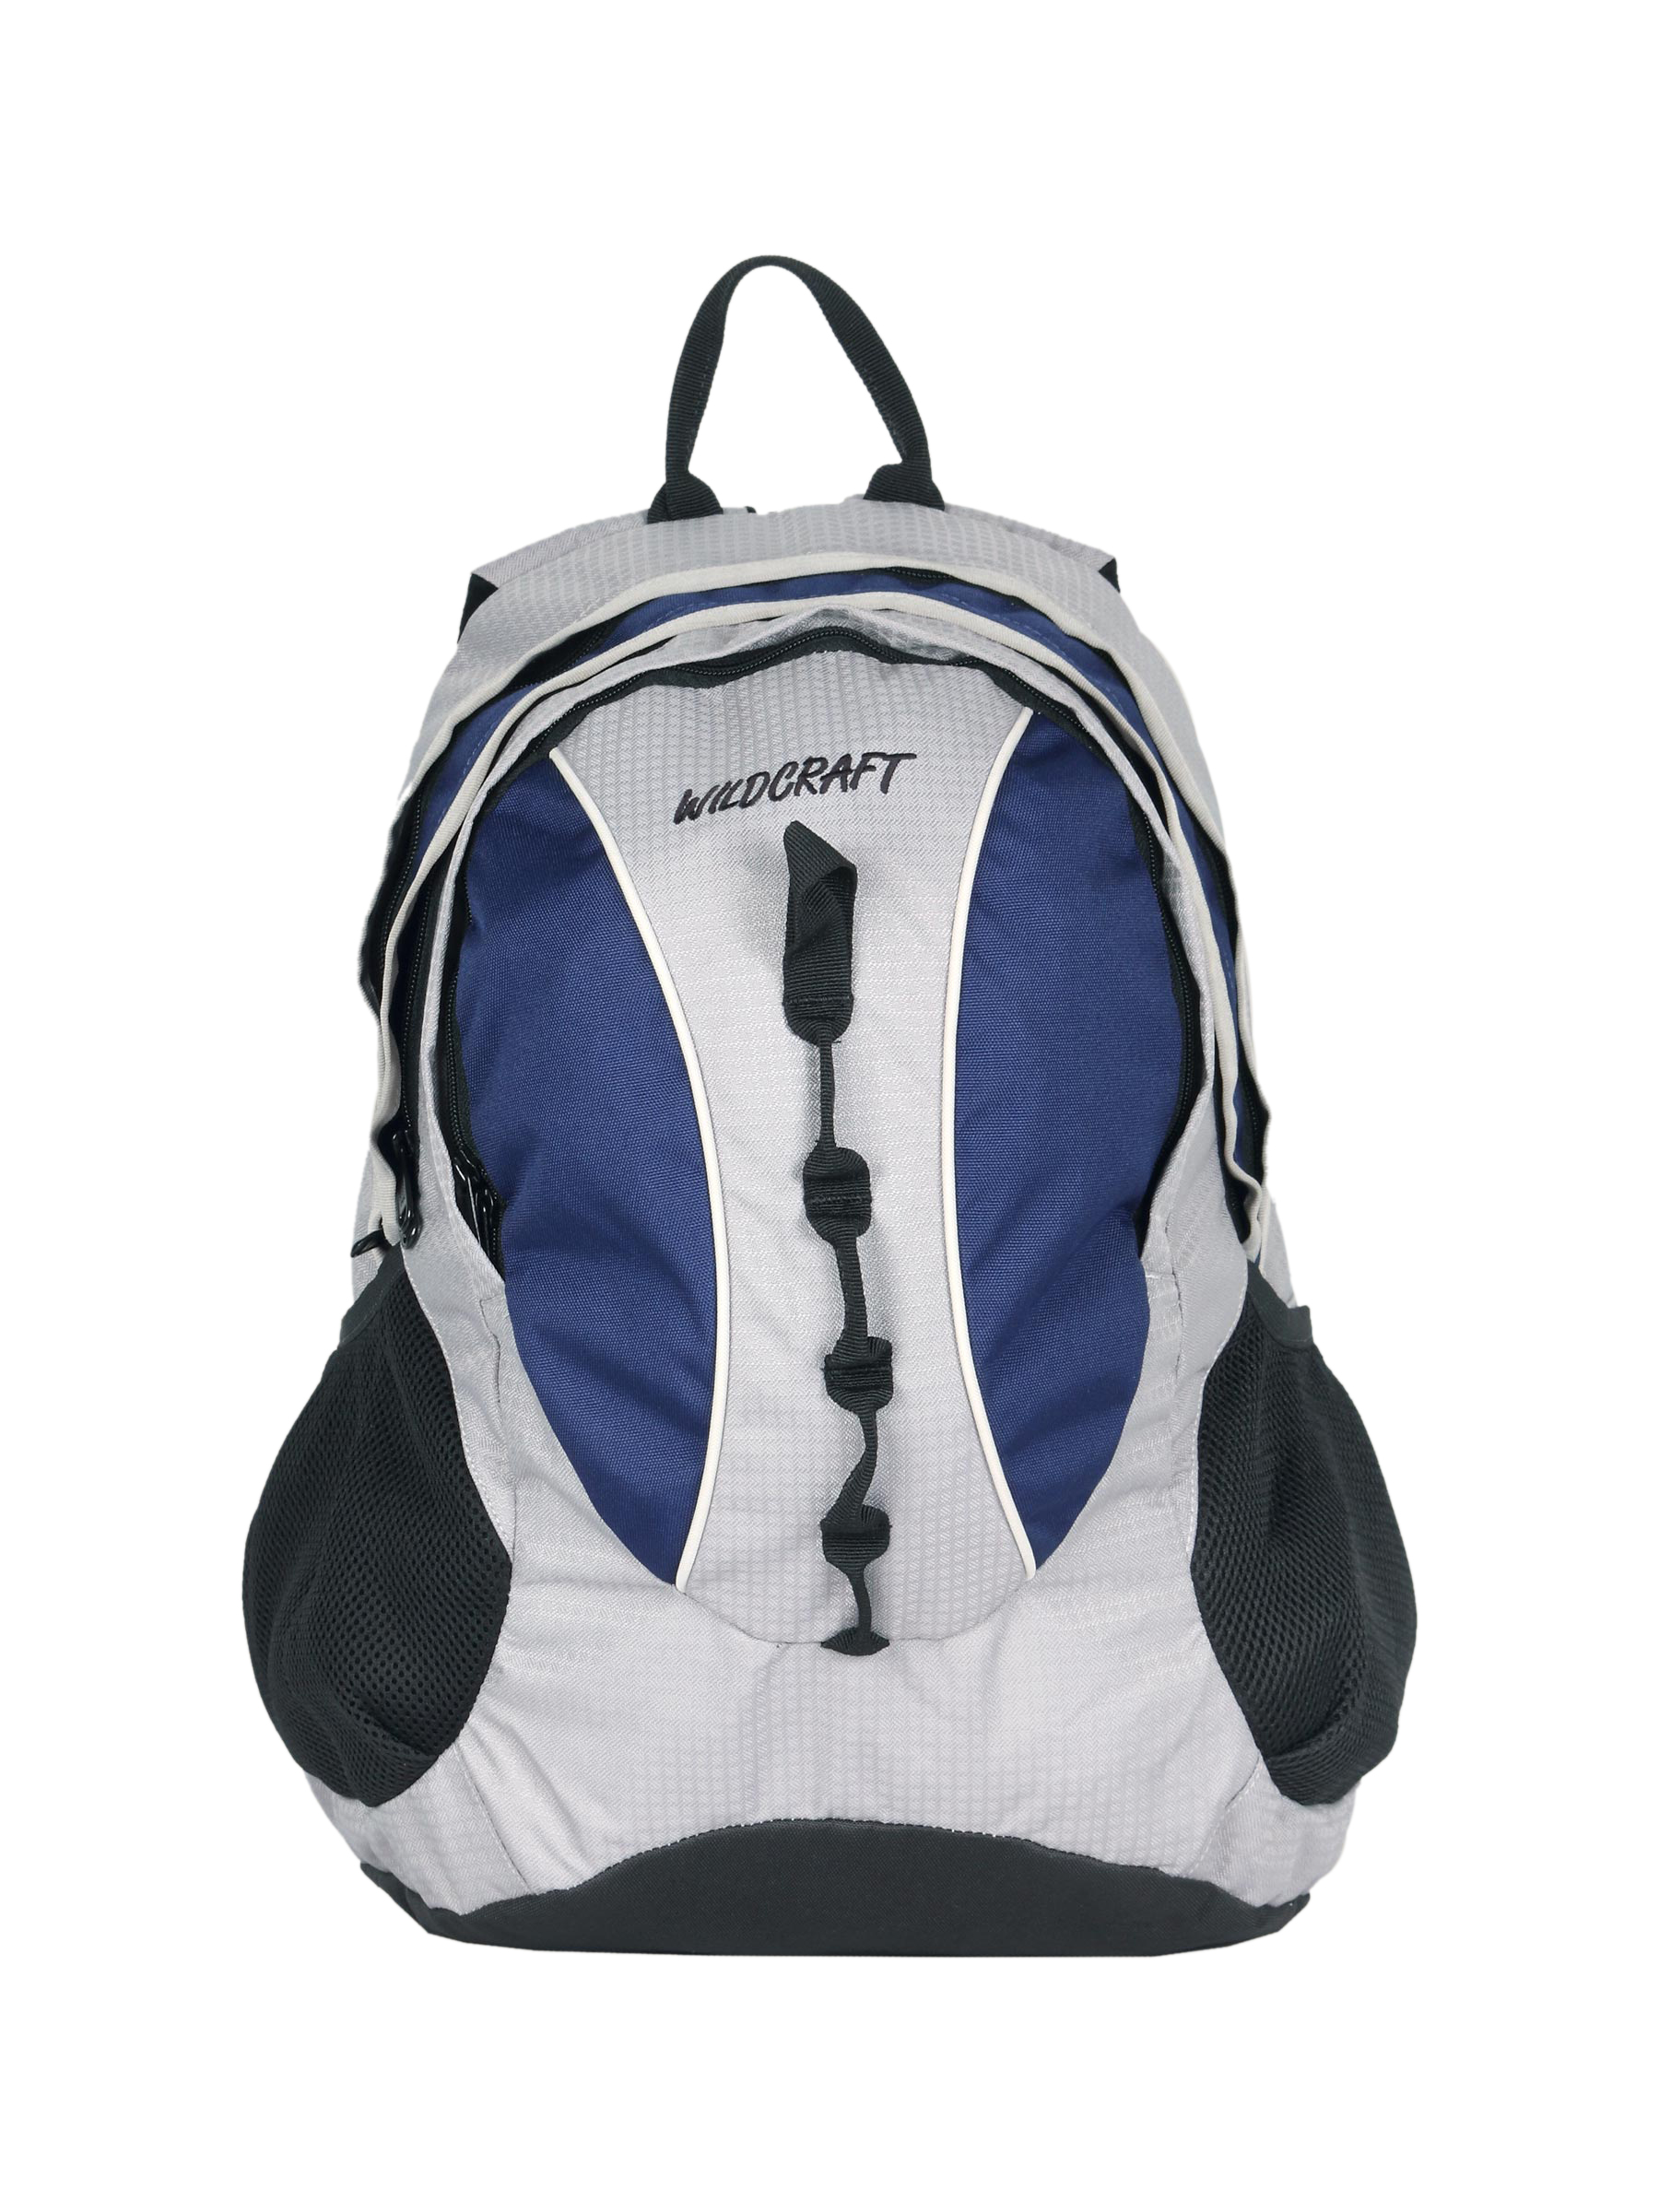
Wildcraft Unisex Blue & Grey Backpack
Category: Accessories / Bags / Backpacks
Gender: Unisex
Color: Blue
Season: Winter 2015
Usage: Casual